World Wide Fund for Nature

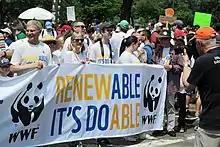
WWF at the People's Climate March, 2017

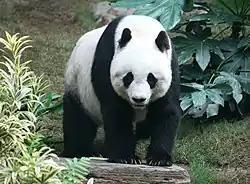

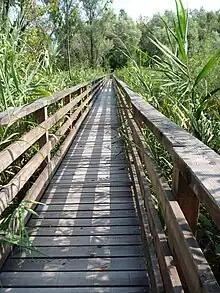
The nature reserve, Oasis of Stagni di Casale, managed by WWF in Vicenza, Italy

WWF has set up offices and operations around the world. It originally worked by fundraising and providing grants to existing non-governmental organizations with an initial focus on the protection of endangered species. As more resources became available, its operations expanded into other areas such as the preservation of biological diversity, sustainable use of natural resources, the reduction of pollution, and climate change. The organization also began to run its own conservation projects and campaigns. In 1986, the organization changed its name to "World Wide Fund for Nature", while retaining the WWF initials. However, it continued at that time to operate under the original name in the United States and Canada.